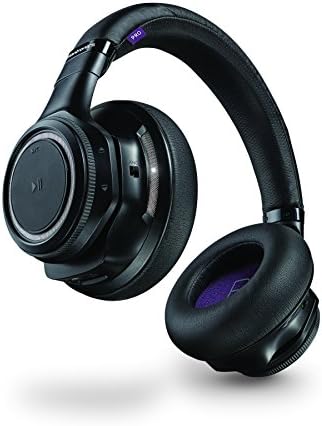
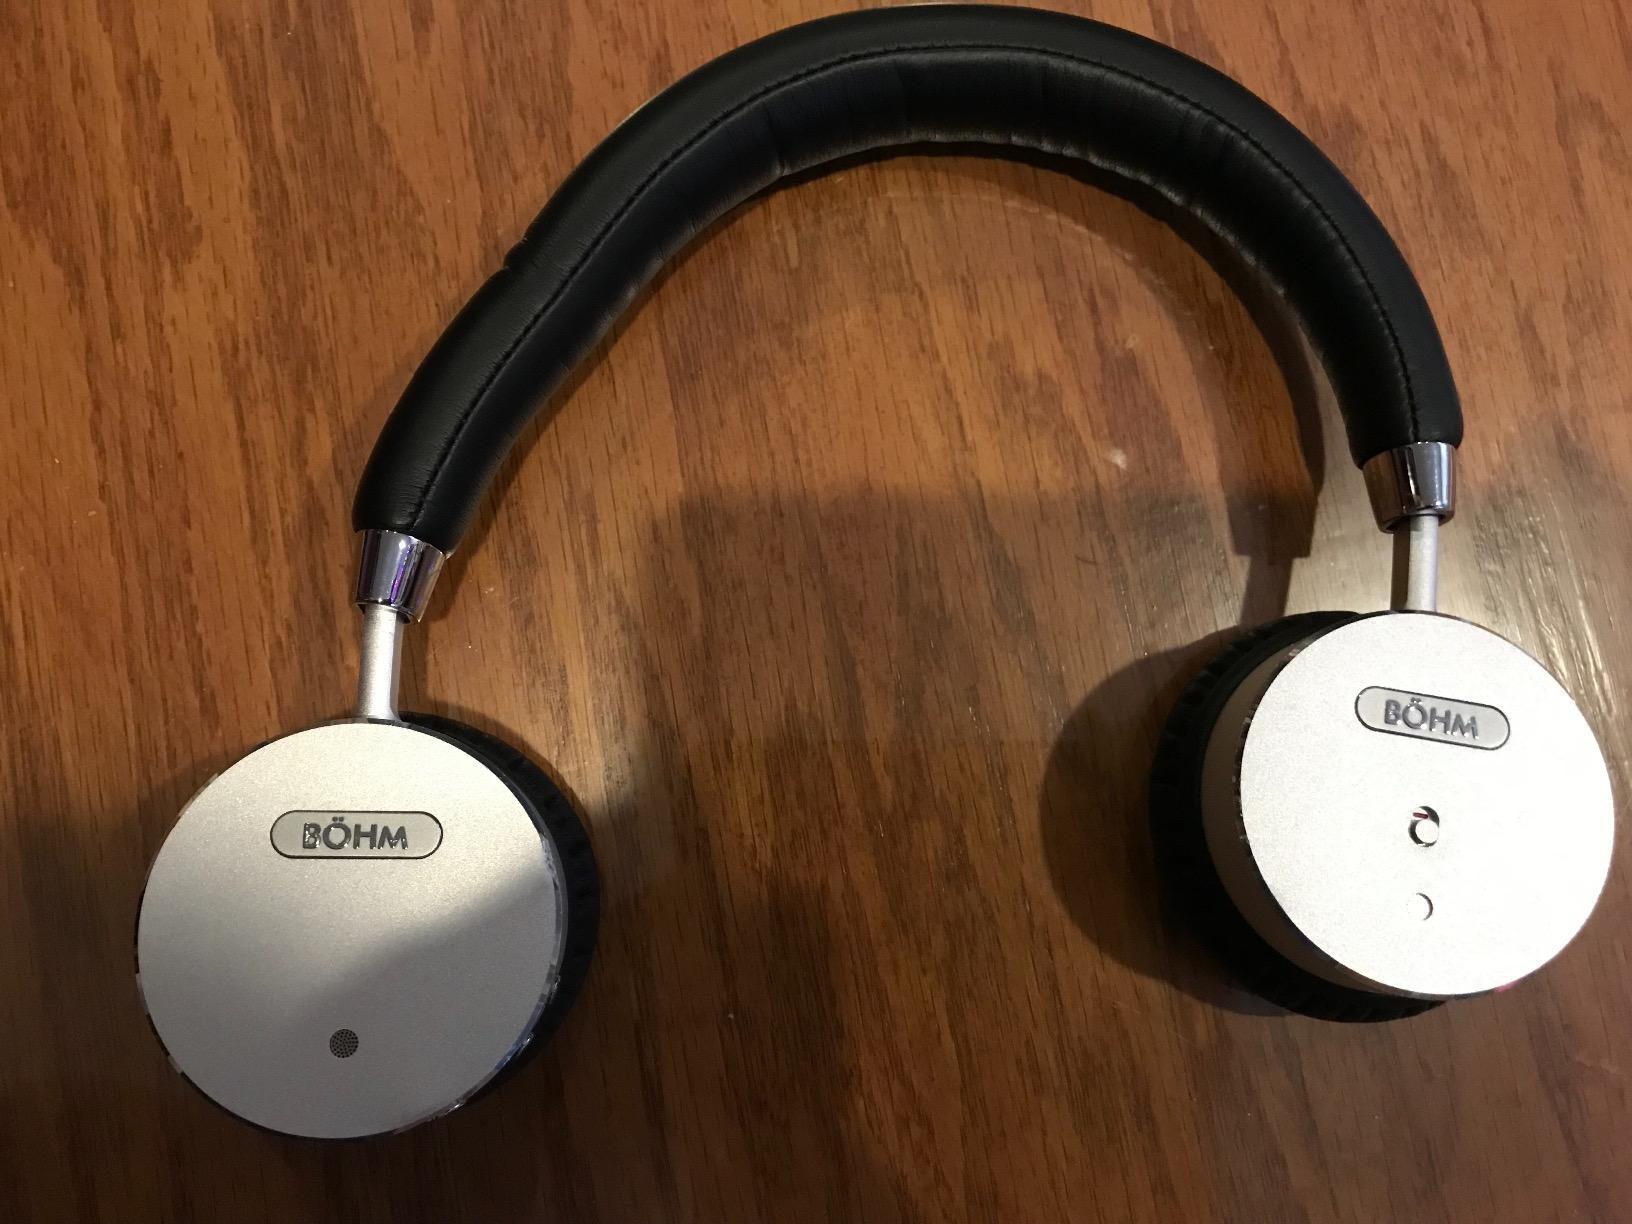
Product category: headphones
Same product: no